Jack Miller (motorcyclist)

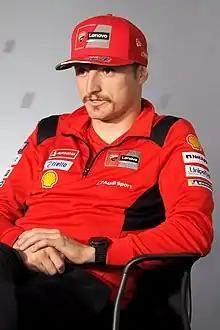
Miller at the 2021 Algarve Grand Prix

Jack Peter Miller (born 18 January 1995) is an Australian Grand Prix motorcycle racer who rides for the Prima Pramac Yamaha MotoGP. He was the German 2011 IDM 125cc International Champion. Miller has won four races in the premier class, his first at the 2016 Dutch TT on a Marc VDS Honda, his second and third in consecutive weekends of May 2021, at Jerez, Spain, and Le Mans, France on a Ducati, and his fourth at the 2022 Motul Grand Prix of Japan, also on a Ducati. He has finished as the championship runner-up in the 2014 Moto3 World Championship.